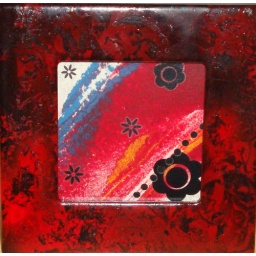
flowers in black